Naval Mobile Construction Battalion 11

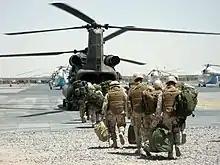
NMCB 11 boards a CH-47 Chinook for transport to Special Forces projects in Afghanistan 2009.

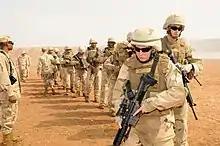
NMCB-11 at the firing range at Camp Leatherneck.

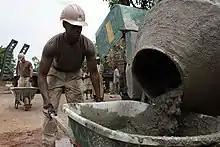
NMCB 11 at BEMBEREKE, Benin, June 14, 2009. UT3 Terrell L. Green receives a new batch of cement. While deployed to Rota, Spain NMCB-11 was tasked to Exercise SHARED ACCORD 2009. The exercise was a bilateral field training exercise conducting small unit infantry and staff training with the Beninese military. Humanitarian and civil assistance projects ran concurrent with the exercise.(USMC)

NMCB 11 was recommissioned on 14 September 2007 in order for the Naval Construction Forces (NCF) to carry out the increasing construction projects it was being tasked with throughout the world. Eleven was classified as the first "SMART Battalion", and instituted many of the initiatives and changes being implemented to improve NCF operations. According to the battalions webpage, "NMCB ELEVEN is tasked with providing advance base construction, battle damage repair, contingency engineering, humanitarian assistance and disaster recovery support to our fleet and unified commanders."